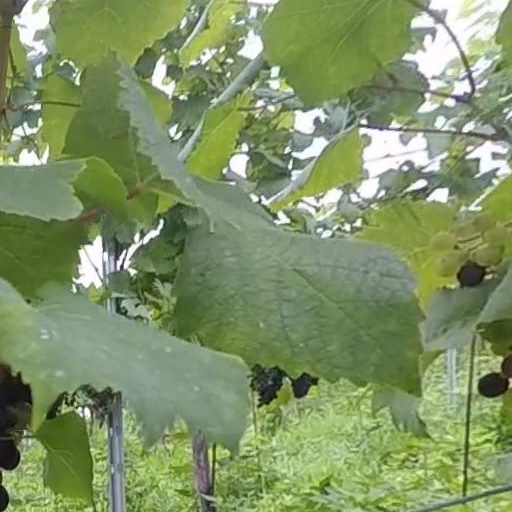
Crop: grape